Kamila B. Richter

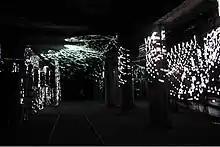
Data Steel, Colours of Ostrava. Software (Java), projectors, old iron mill

Since 2005 – in cooperation with Michael Bielický – Richter has developed web-based, often interactive projects controlled by real-time data fed from the Internet. Usually, market and stock exchange data, news, twitter, and other data sources guide her animated stories. The projects include Lost Objects, National Theatre Prague (2015) and Lost, Apollonia, Strasbourg (2016). Their solo exhibition LOST (2017) at the Centro de Arte Contemporáneo Wifredo Lam in Havana, Cuba, ended after the second extension.